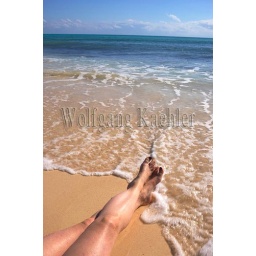
Mexico, near cancun, playa del carman, feet on white sand beach